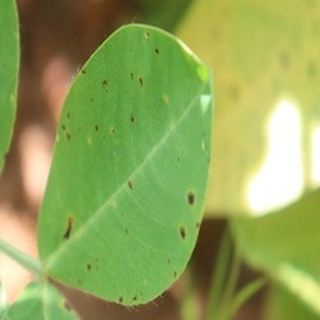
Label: groundnut_early_leaf_spot